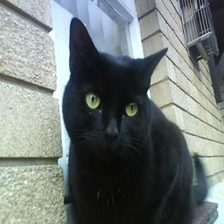
Species: cat
Breed: Bombay